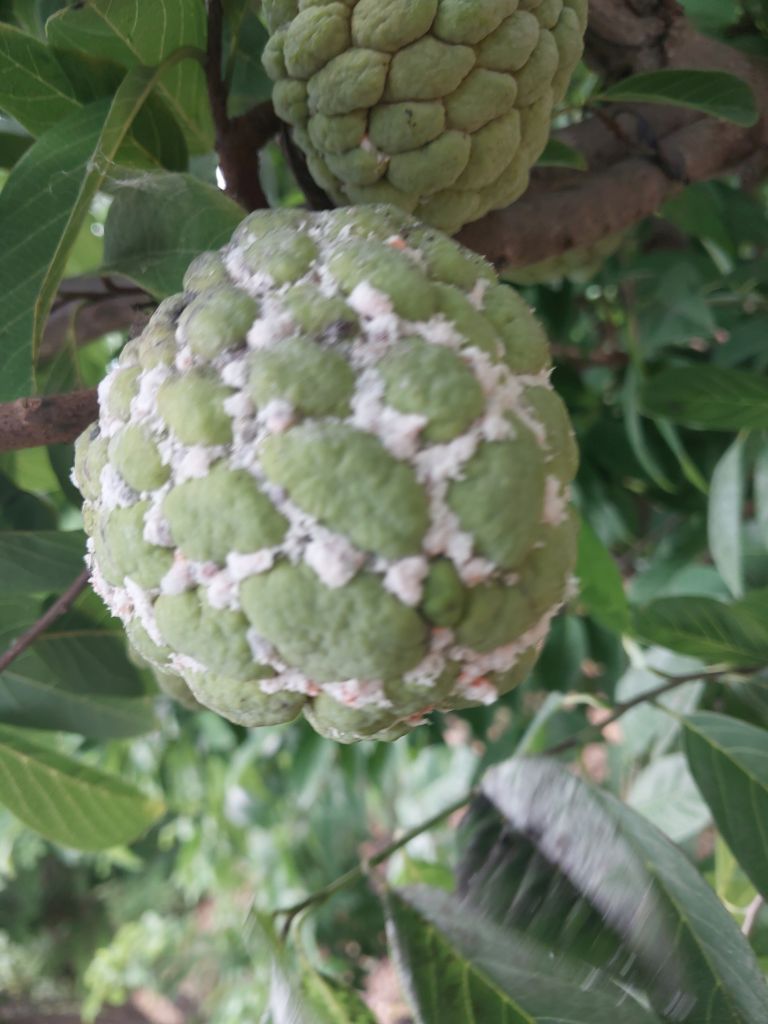
Disease label: Mealy Bug